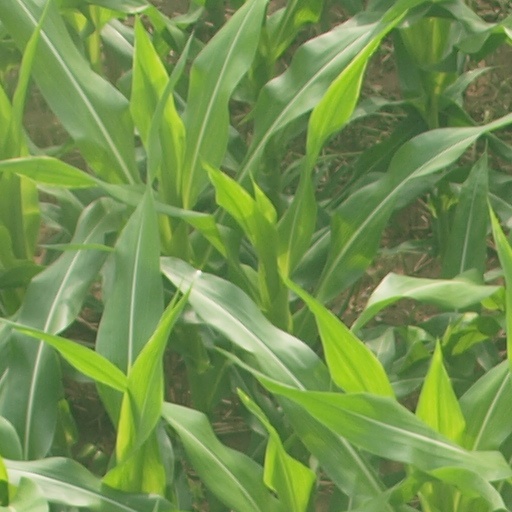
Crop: maize; corn